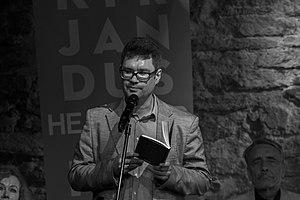
L'auteur estonien Igor Kotjuh, au festival littéraire HeadRead de Tallin, en 2019